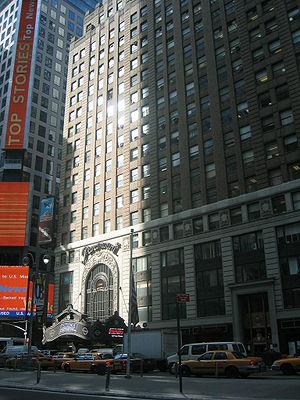
L'American Broadcasting Company est un groupe audiovisuel américain qui comprend un réseau de télévision, dont la chaîne de télévision généraliste du même nom, plusieurs chaînes thématiques et différentes sociétés de production et de distribution. Durant son histoire et à la faveur d'opérations financières, ABC s'était diversifié dans la presse, l'édition, l'exploitation de salles de cinéma et la cinématographie. Plusieurs de ces activités ont été revendues et, depuis 2007 avec la vente d'ABC Radio à Citadel Broadcasting, ABC a réduit ses activités autour de la télévision.
L'American Broadcasting Company est un groupe audiovisuel américain qui comprend un réseau de télévision, dont la chaîne de télévision généraliste du même nom, plusieurs chaînes thématiques et différentes sociétés de production et de distribution. Durant son histoire et à la faveur d'opérations financières, ABC s'était diversifié dans la presse, l'édition, l'exploitation de salles de cinéma et la cinématographie. Plusieurs de ces activités ont été revendues et, depuis 2007 avec la vente d'ABC Radio à Citadel Broadcasting, ABC a réduit ses activités autour de la télévision.
Paramount Building, également connu sous le nom de 1501 Broadway est un immeuble de la société 33-story. D'une hauteur de 131,5 mètres, il se situe dans le quartier de Times Square à Manhattan. L'immeuble abritait dans ses murs le célèbre Paramount Theatre, la propre salle de cinéma de la société, mais il fut fermé en 1964 et a été détruit en 1967. La structure est classée 360ᵉ parmi les plus hauts buildings de la ville de New York.